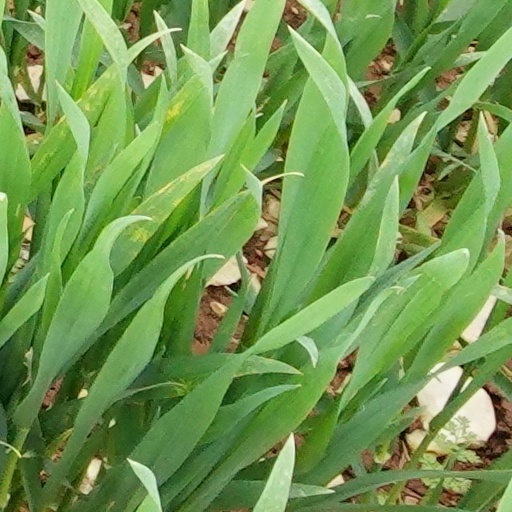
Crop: wheat